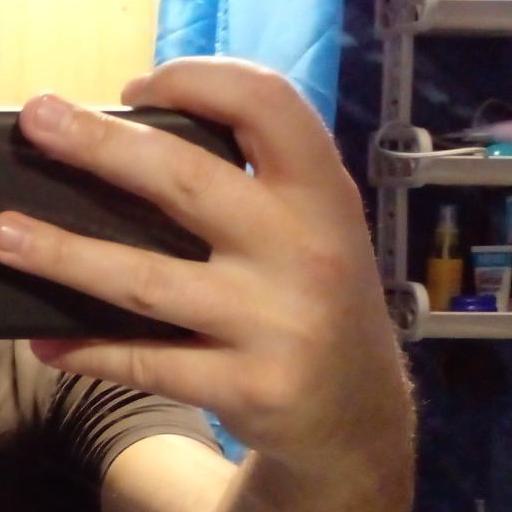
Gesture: no_gesture